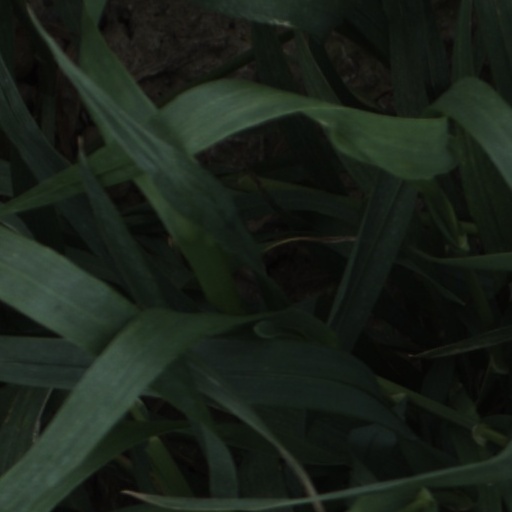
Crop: wheat